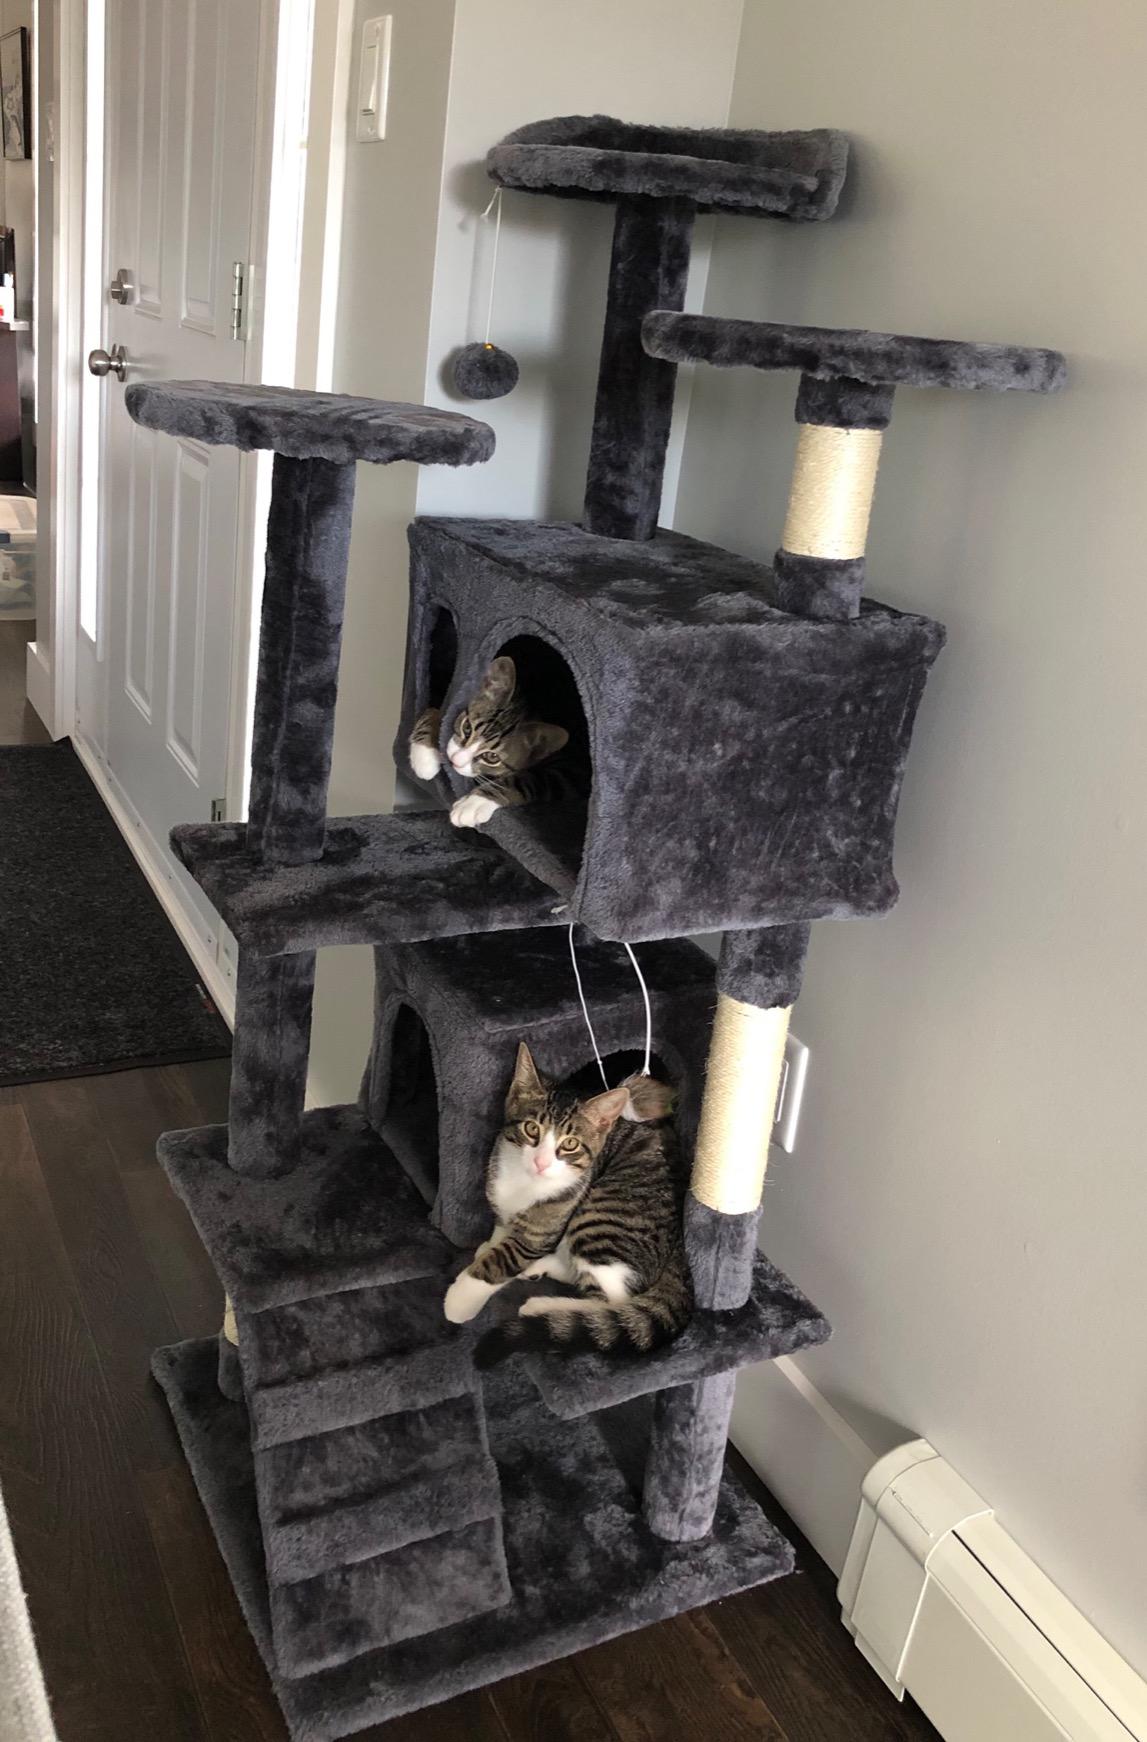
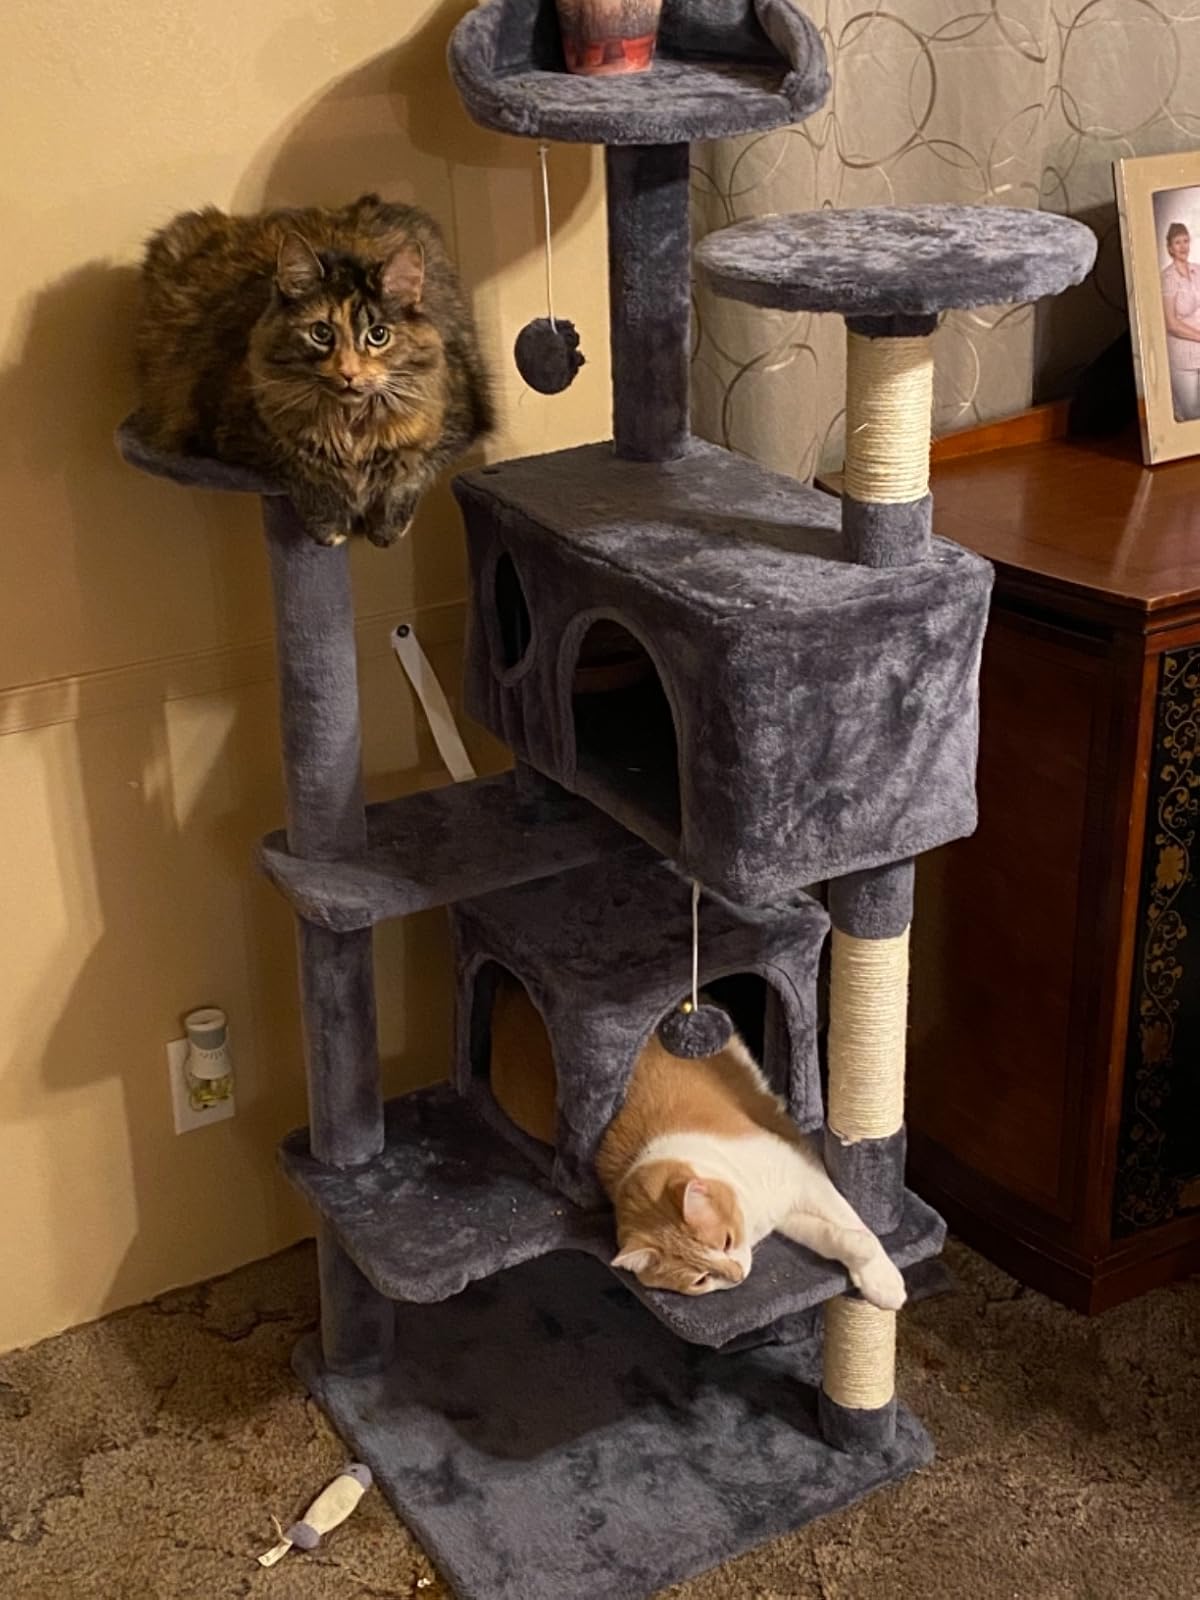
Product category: items_cat tree
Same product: yes